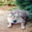
Label: cat